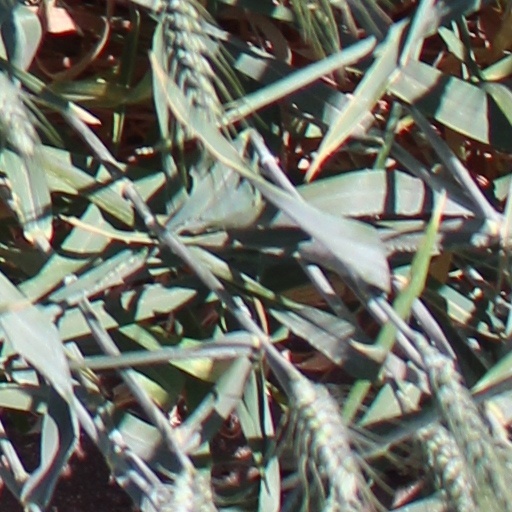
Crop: wheat